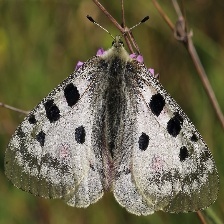
Species: APPOLLO